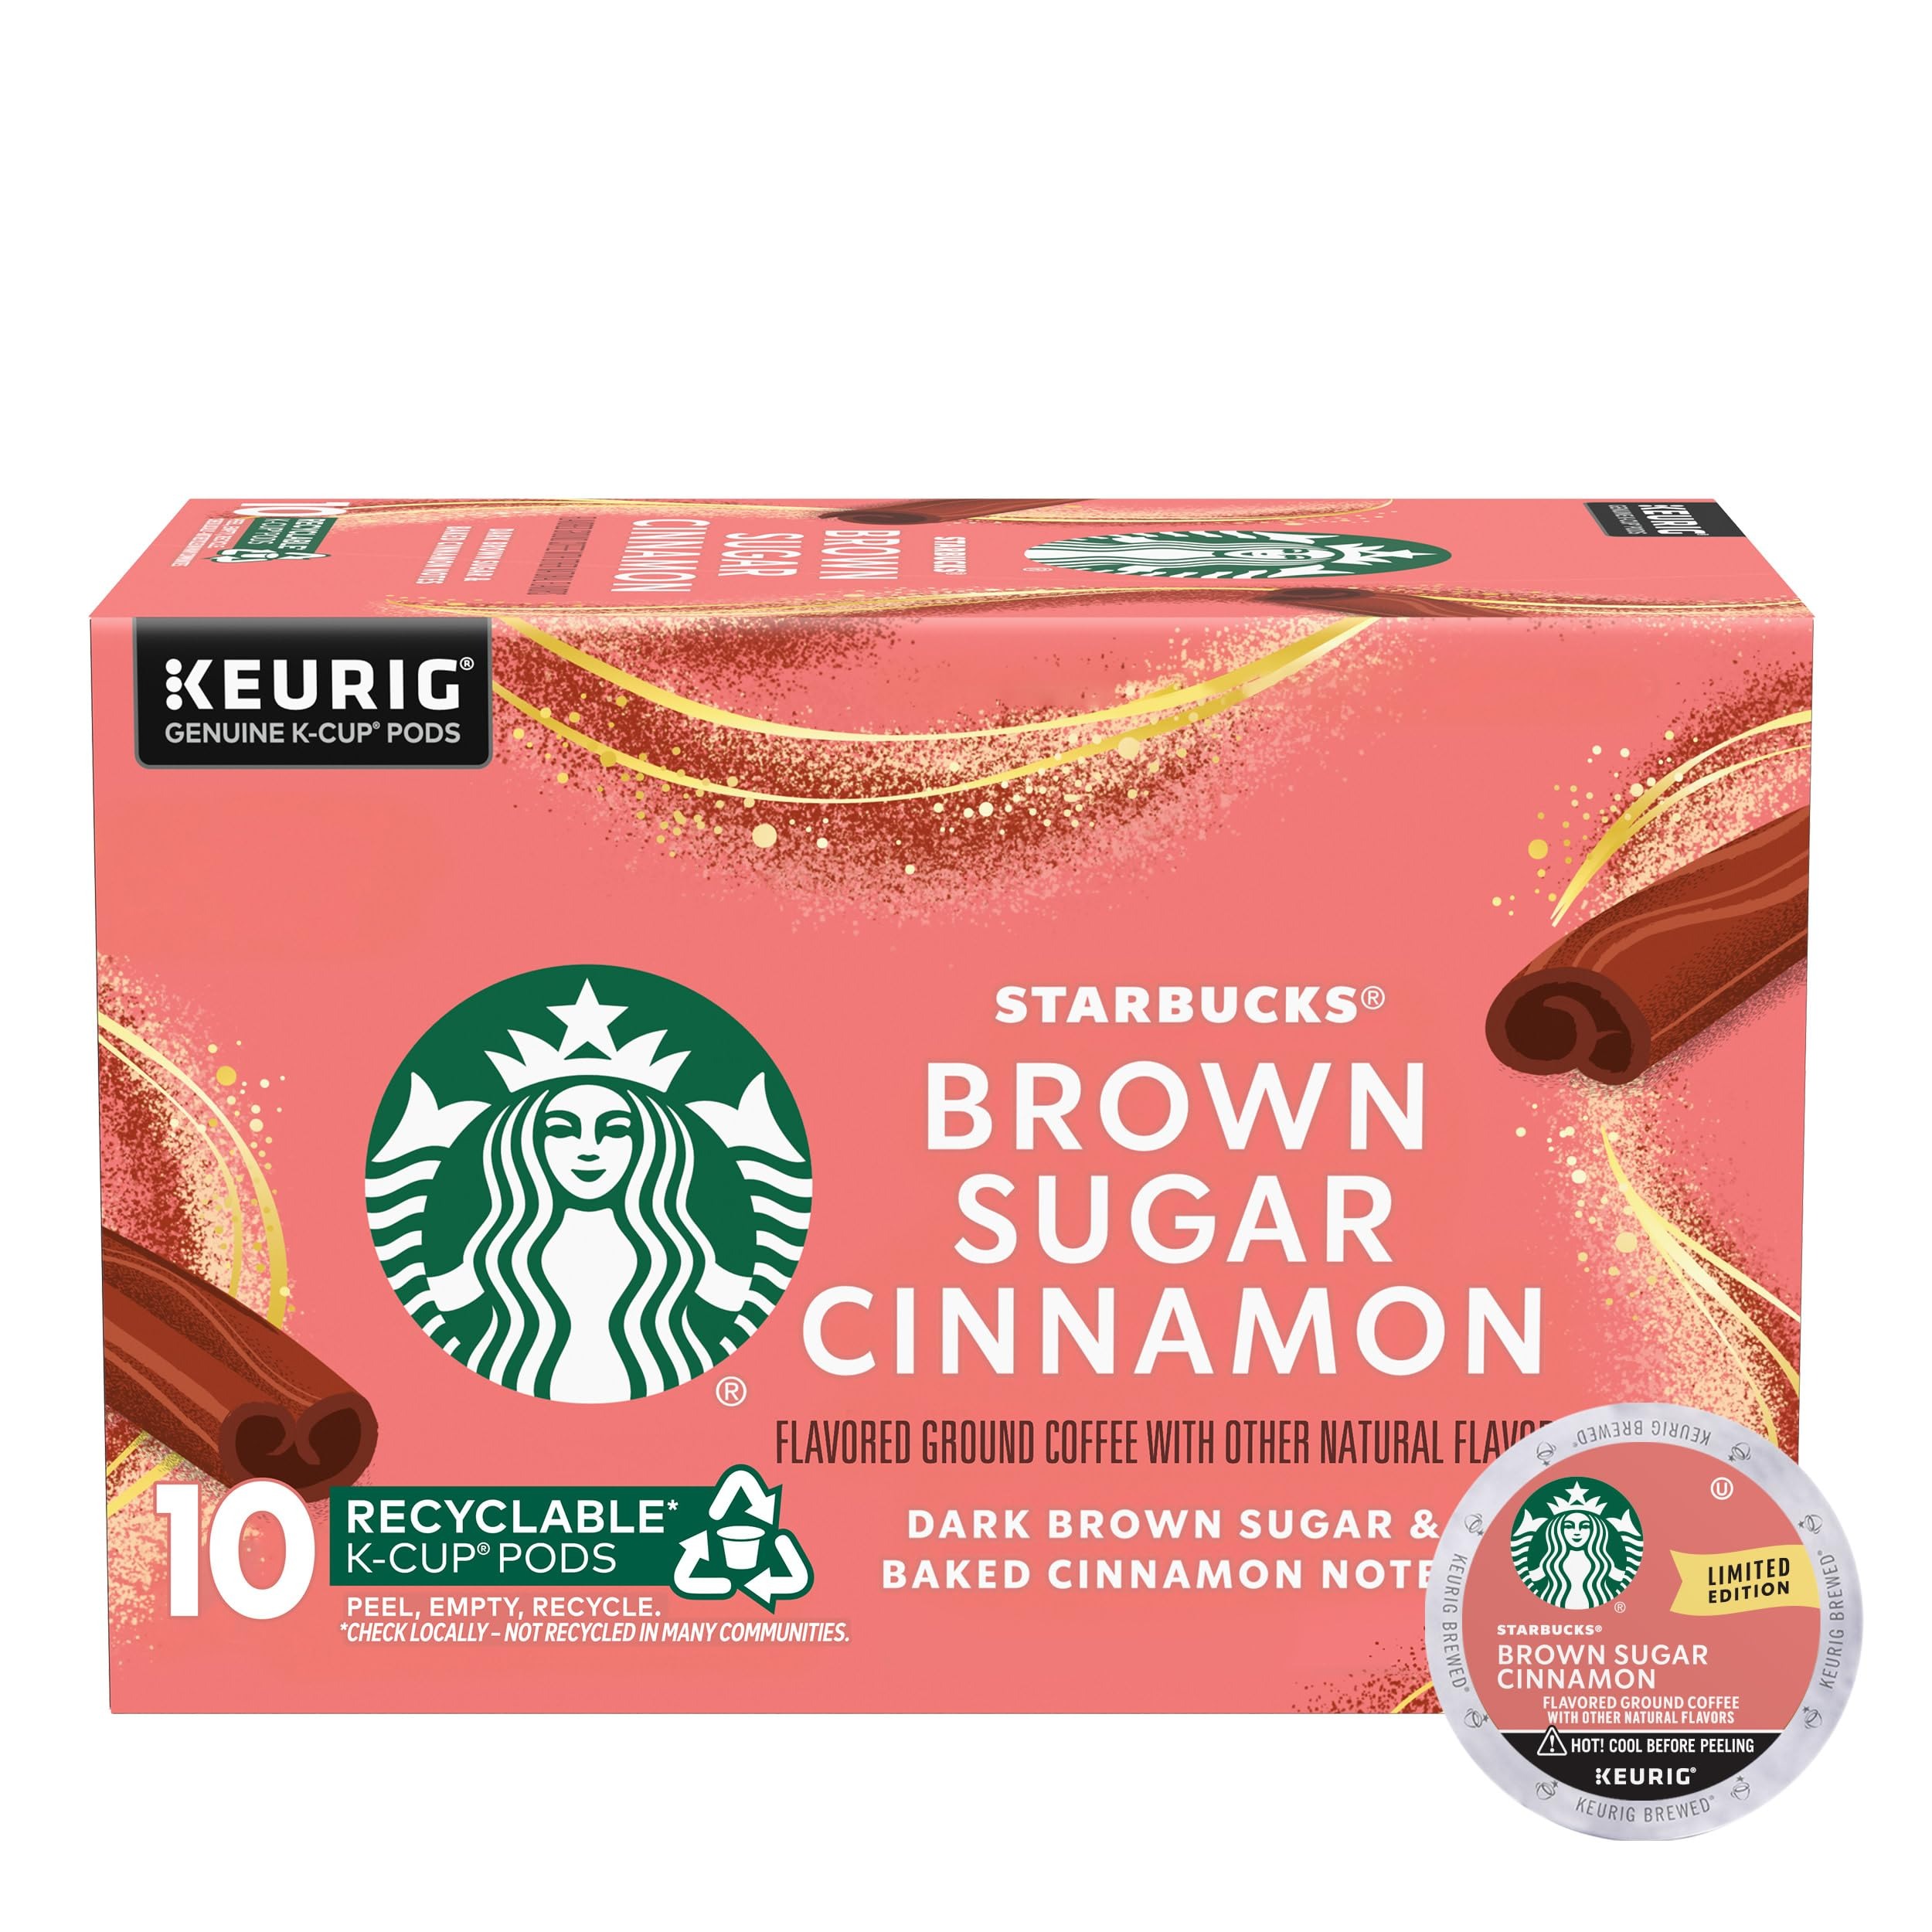
Item Name: Starbucks K-Cup Coffee Pods, Brown Sugar Cinnamon Flavored Coffee for Keurig Coffee Makers, 100% Arabica, Limited Edition, 1 Box (10 Pods)
Bullet Point 1: PREMIUM COFFEE IN A K-CUP POD: Make yourself at home with fresh-tasting roasted coffee from our limited-edition Starbucks Brown Sugar Cinnamon Flavored Coffee, available in a 10-count box of coffee pods for Keurig coffee makers
Bullet Point 2: BROWN SUGAR CINNAMON FLAVORED COFFEE: Subtly sweet brown sugar flavors complement rich notes of baked cinnamon in this balanced seasonal blend of gourmet coffee that can be brewed and enjoyed ​either hot or iced
Bullet Point 3: CAFÉ QUALITY: Starbucks adheres to the highest quality standards—shipping you the same carefully roasted 100% arabica coffee beans we brew in our cafés, enhanced with natural flavors​
Bullet Point 4: PERFECT FOR SPRING RECIPES: With seasonals like our new Starbucks Mountain Blend Coffee and Starbucks Toasted Coconut Mocha Flavored Coffee, you can bring on spring with every cup
Bullet Point 5: LIMITED-TIME EXCLUSIVE: Like the season itself, this limited-edition spring coffee won't be around for long, so be sure to explore all the seasonal coffee offerings from Starbucks before they're gone
Value: 10.0
Unit: Count

Price: 10.99